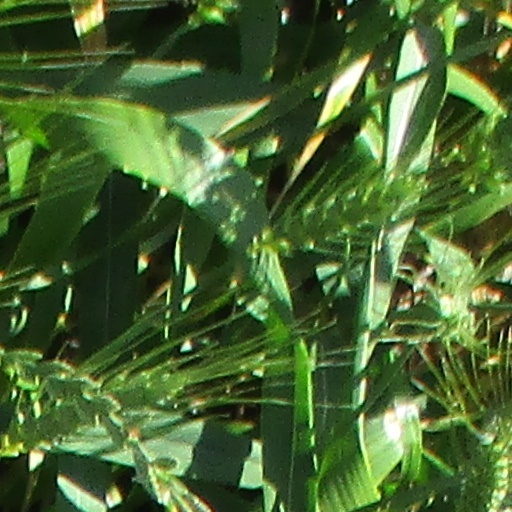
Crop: wheat